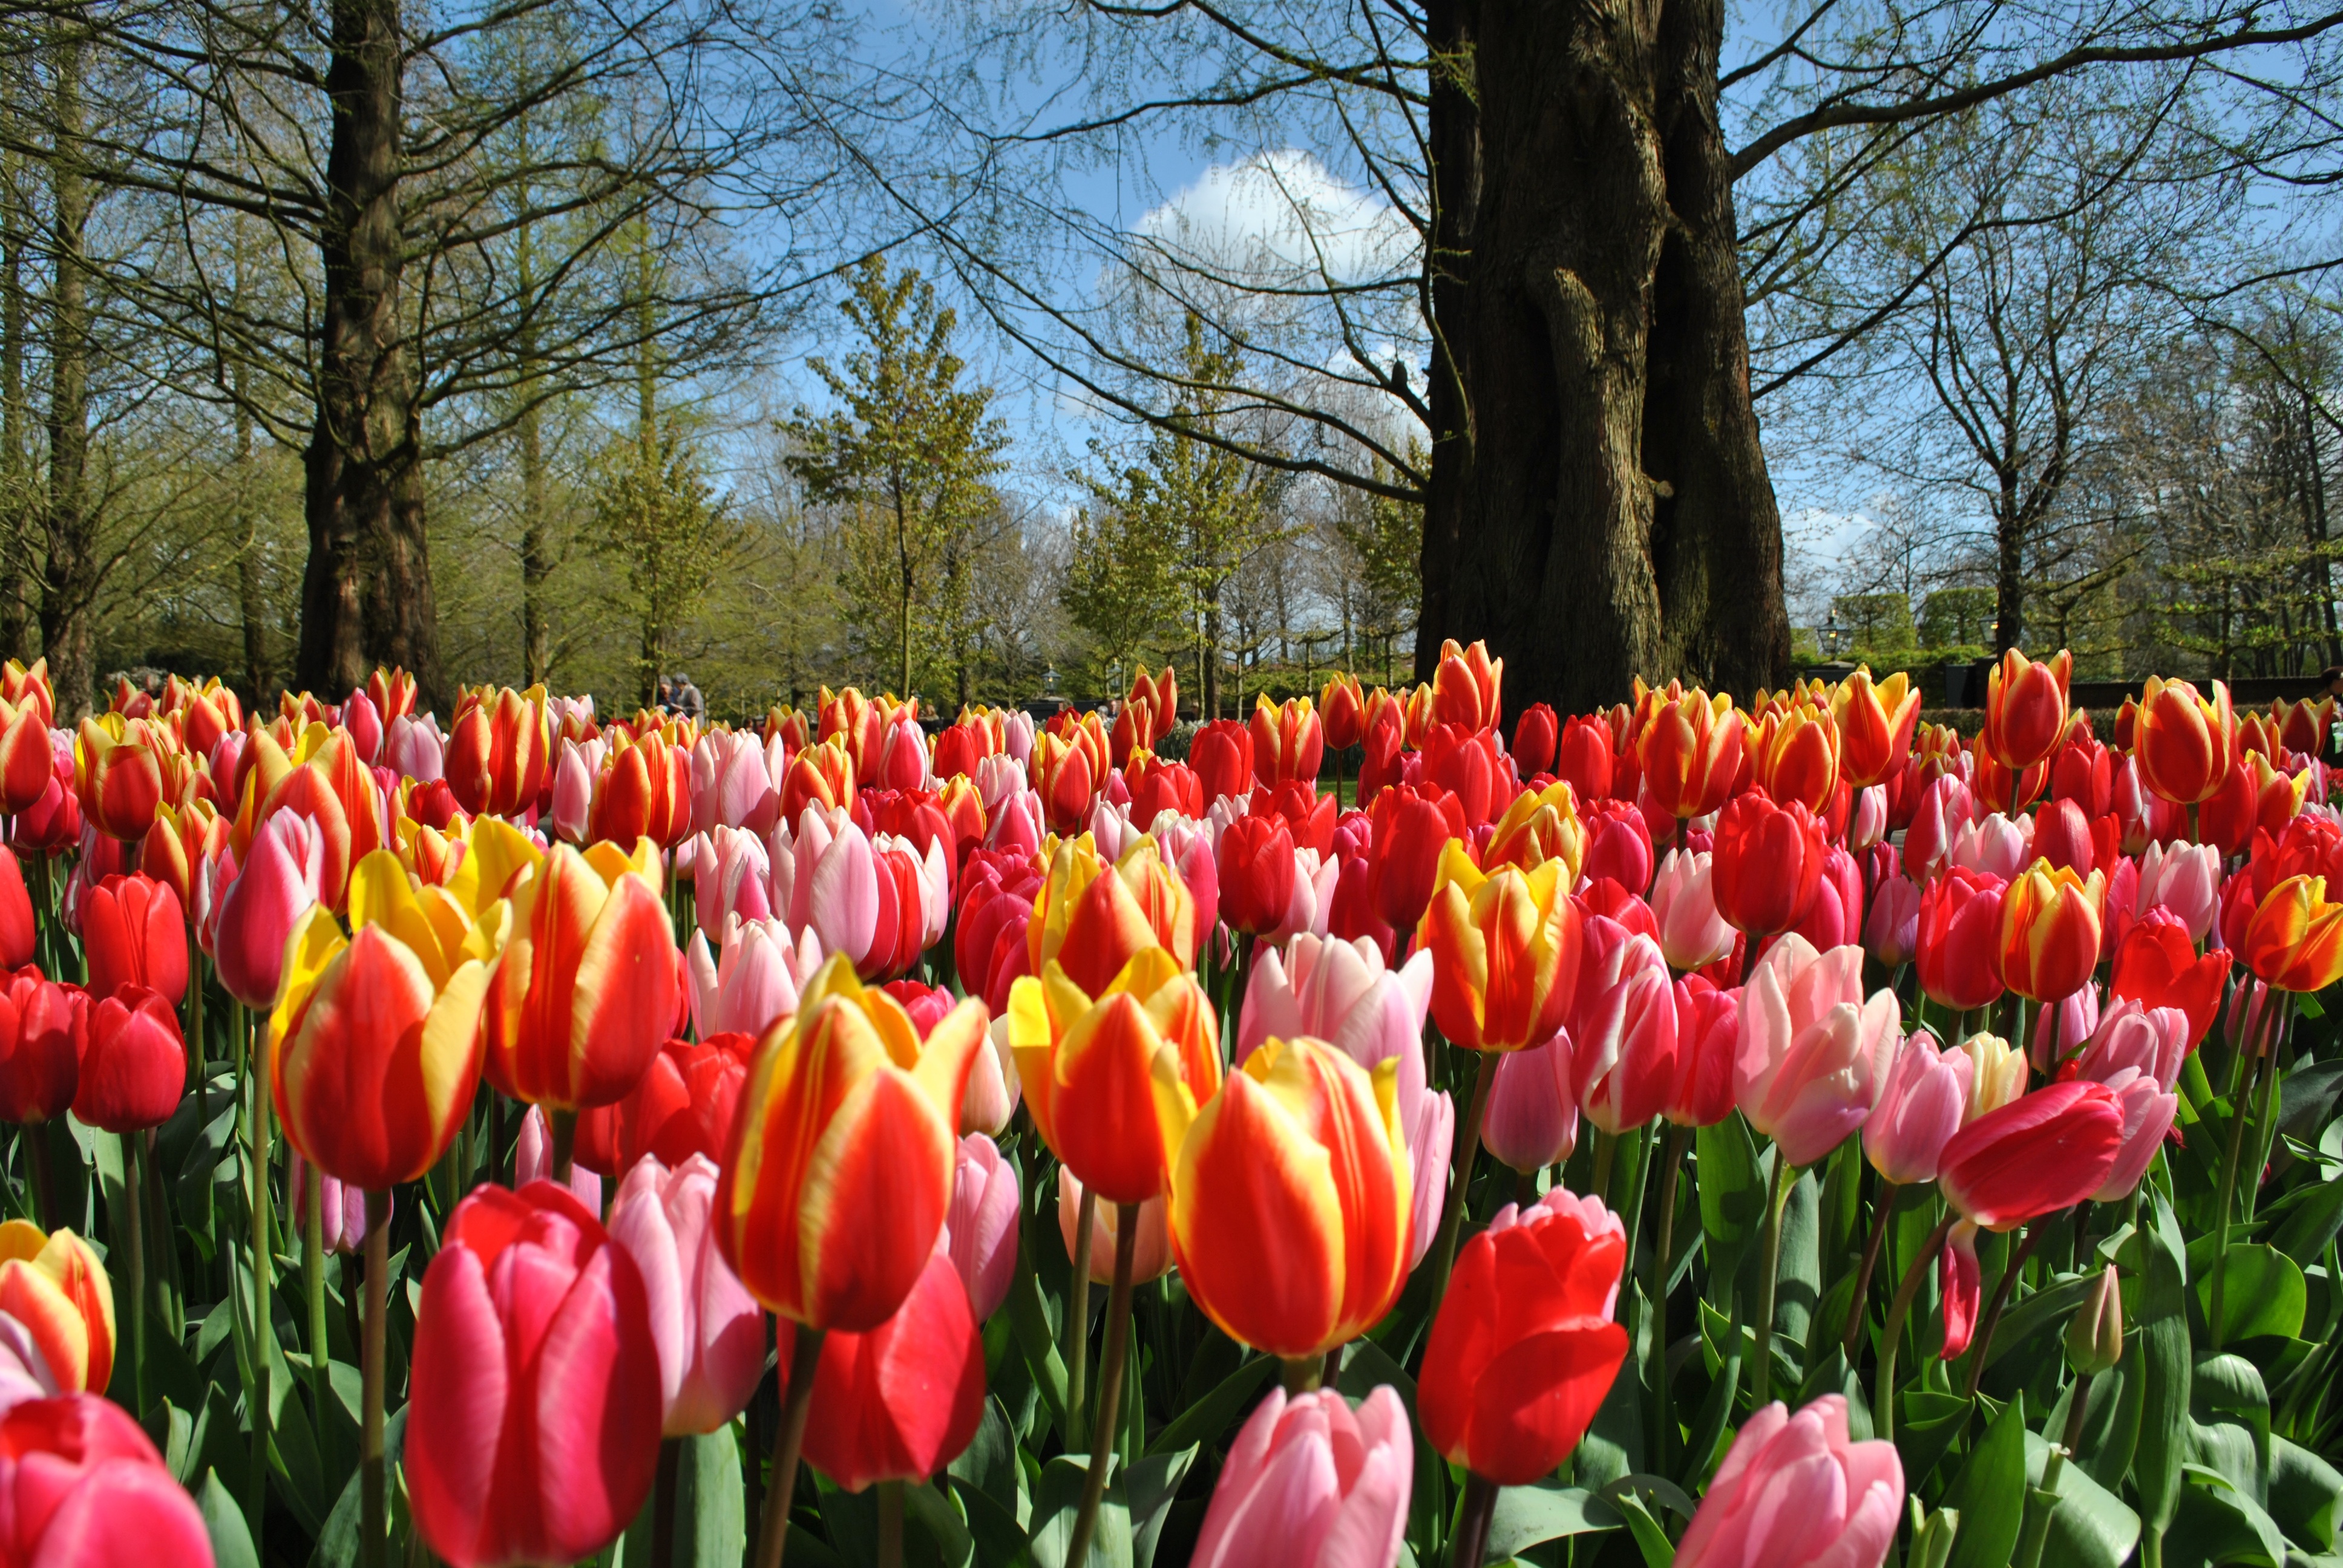
nature, blossom, plant, flower, bloom, tulip, spring, holland, tulips, flowering plant, lily family, land plant, keuckenhof